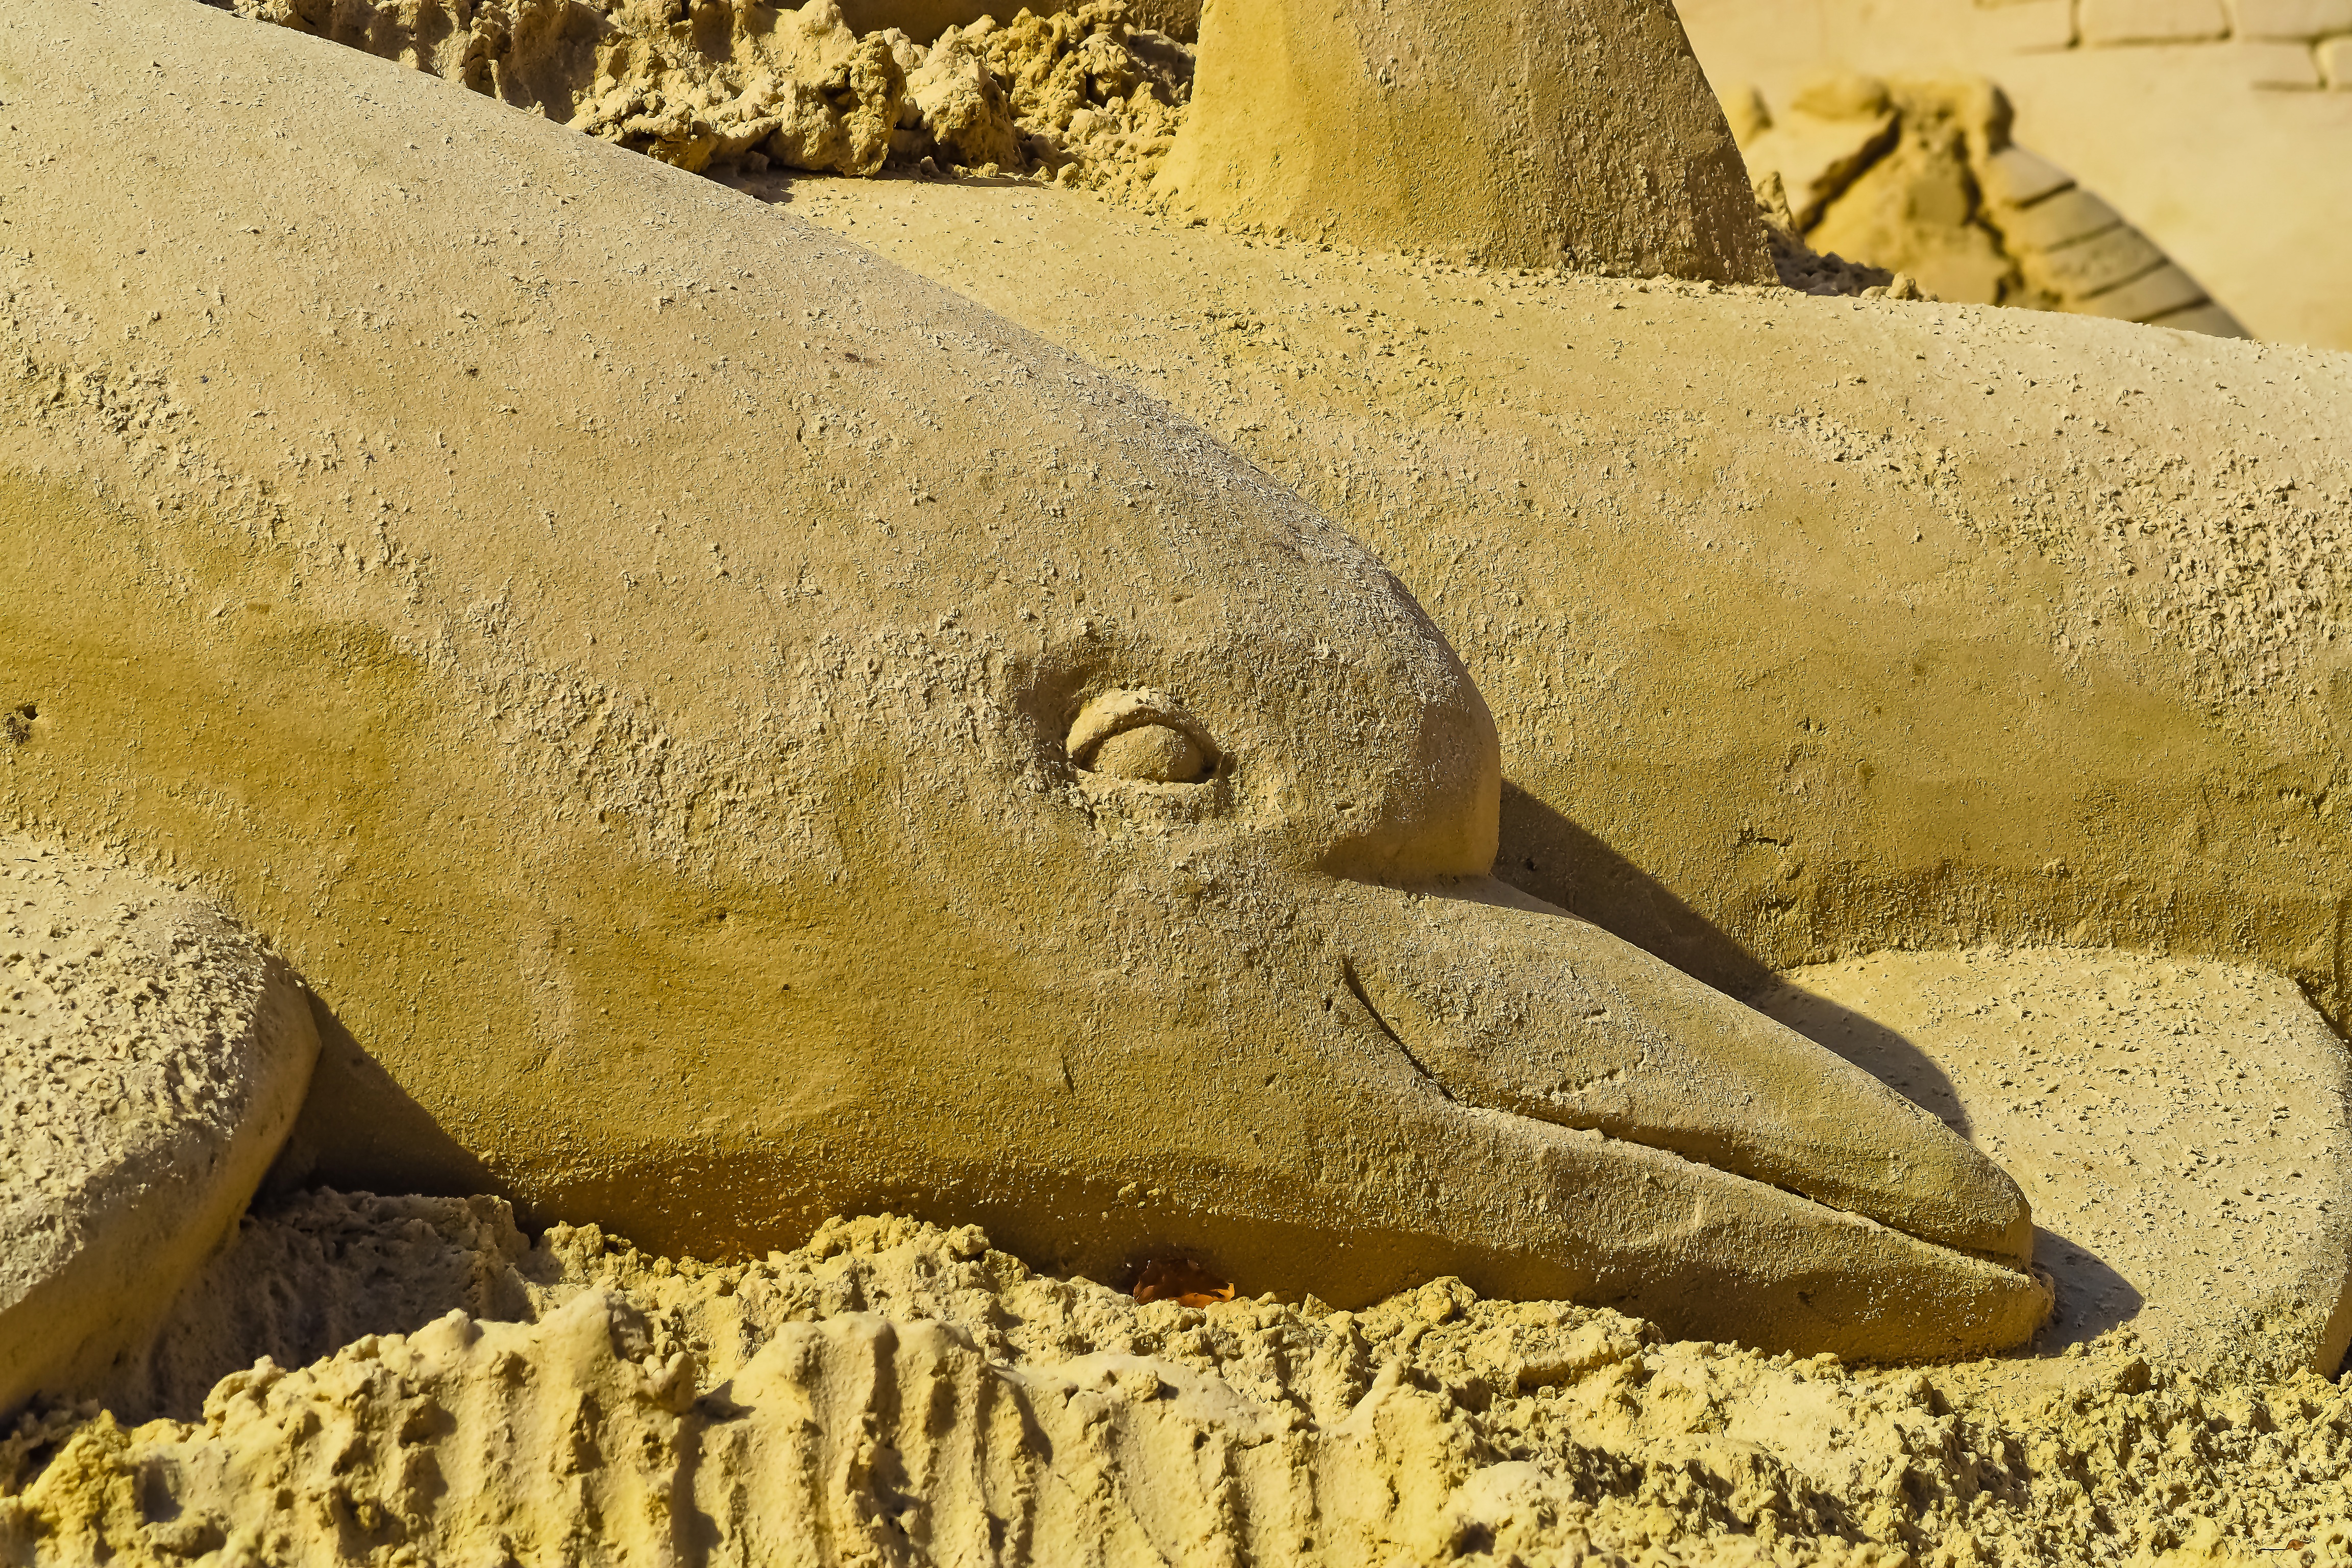
beach, sand, monument, summer, wildlife, statue, castle, attraction, fauna, artwork, crocodile, sculpture, art, fun, temple, build, carving, dolphins, duisburg, sandburg, north landscape park, sand sculpture, sand picture, sand sculptures, animal figure, ancient history